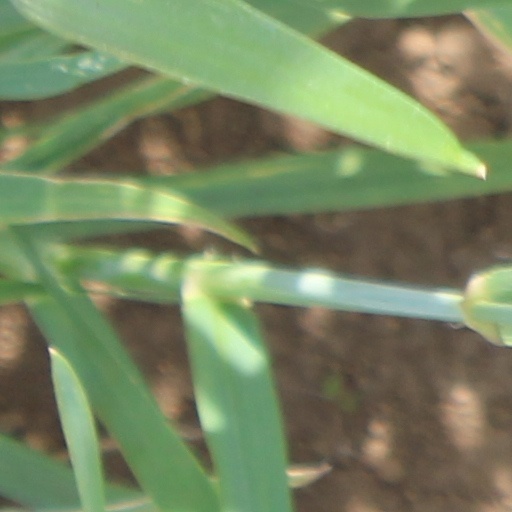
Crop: wheat